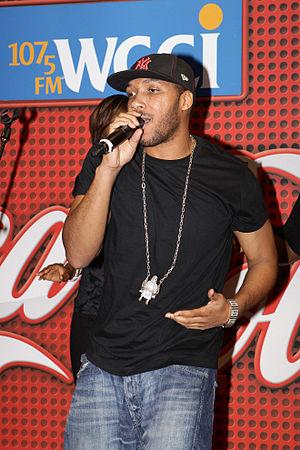
Lyfe Jennings, de son vrai nom Chester Bamsu Jennings, est un chanteur-producteur et musicien américain.